Niepołomice Forest

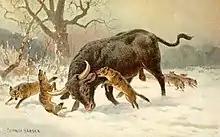
Aurochs attacked by wolves, painting by H. Harder

The early road leading through the forest was called the Royal Road ("see also: the Royal Road of Kraków" terminating at the Wawel Castle in the heart of the city). It was traveled by prominent Polish kings hunting for bear, the aurochs (extinct since 1627, "pictured"), wisent, and other big game. The forest was a source of major wood construction material. It was looked after by foresters and Masters of the Royal Hunt.